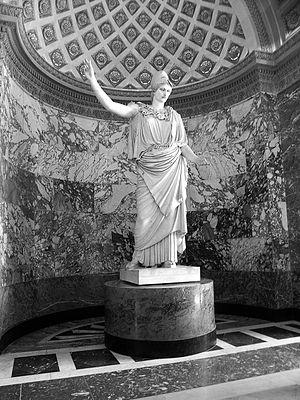
Athéna casquée dite «
La Statuette d'Athéna de type Velletri est une sculpture en marbre de Göktepe conservée au musée Saint-Raymond. C'est une réplique romaine datée du IIe s. de notre ère d'une statue grecque en bronze d'Athéna, réalisée dans la seconde moitié du Ve s. avant notre ère par le sculpteur Crésilas.
La Pallas de Velletri est une statue de marbre antique représentant la déesse Athéna. Elle se trouve au Louvre à Paris.
Le musée du Louvre est un musée situé à Paris, en France.